Svingerud Runestone

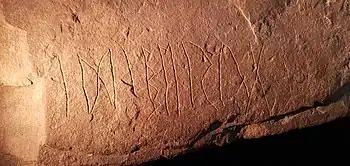
A color photograph of runic symbols carved on red stone

The first three runes of the runic alphabet, ᚠ (f), ᚢ (u) and ᚦ (th), are found in one place on the stone, making this the earliest known occurrence of this sequence.